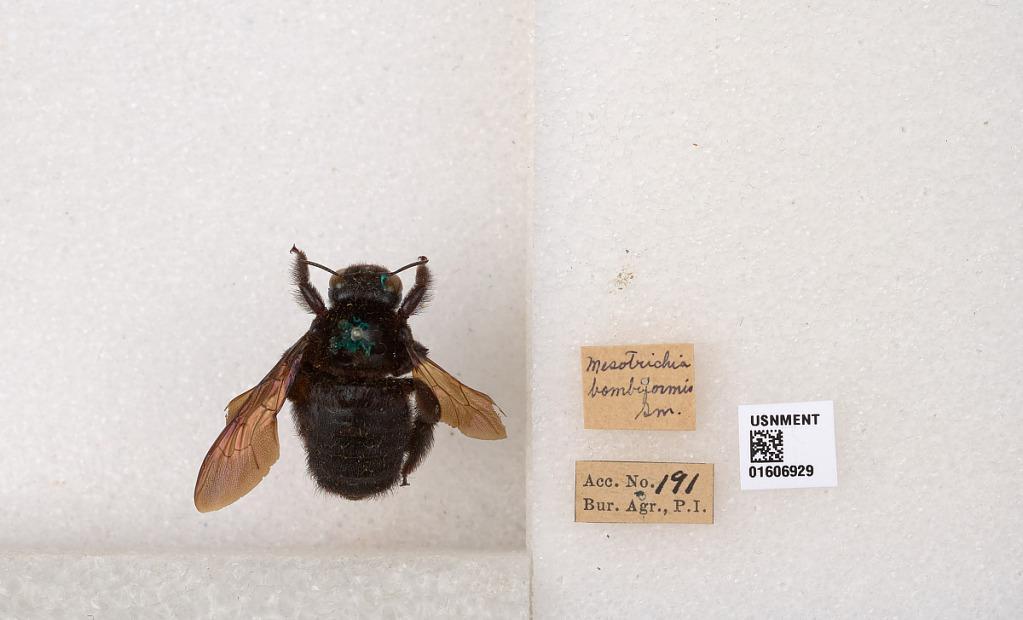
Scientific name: Xylocopa (Koptortosoma) bluethgeni Dusmet
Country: Philippines
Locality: Bur. Agr.